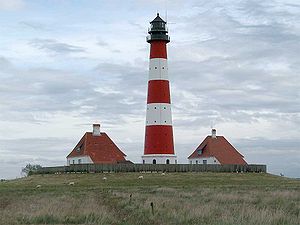
Vesterhever Sand Fyr
Vesterhever Sand Fyr på Ejdersted (fra nordvest).
Vesterhever Sand Fyr eller Leuchtturm Westerheversand ligger på et værft uden for landsbyen Vesterhever på halvøen Ejdersted i Nordfrisland. Fyrtårnet blev opført i 1906, for at gøre det nemmere at manøvrere mellem de mange sandbanker ud for Ejdersted og i Heverstrømmen.